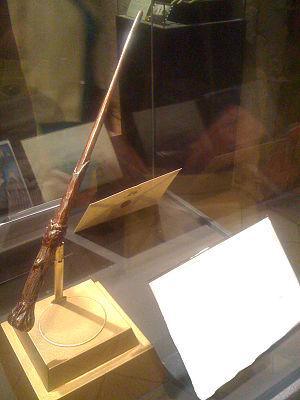
Original de la baguette principale utilisée par Harry Potter dans les films. Exposée au musée des miniatures et décors de cinéma de Lyon.
La baguette magique, parfois appelée baguette de fée, baguette des fées ou simplement baguette, est un objet de pouvoir utilisé par les initiés ou mages de Lumière dans la tradition hermétique, et sorciers, sorcières, magiciennes, magiciens et fées pour transmettre de l'énergie, lancer des sortilèges, dans l'imagination populaire, les contes et la littérature. Selon Papus, il s'agit d'un « instrument formé de bois et de fer magnétique qu’on appelle le bâton ou baguette magique. Cette baguette n’a d’autre but que de condenser une grande quantité de fluide émané de l’opérateur ou des substances disposées par lui à cet effet, et de diriger la projection de ce fluide sur un point déterminé ».
Harry James Potter [ʔaʁi d͡ʒɛms pɔtœʁ] est le personnage principal de la série littéraire Harry Potter écrite par l'écrivain J. K. Rowling.
Le monde des sorciers, est un univers étendu créé par l'écrivain britannique J. K. Rowling. L'appellation est créée en 2016 et coïncide avec la sortie de la pièce de théâtre Harry Potter et l'Enfant maudit et du film Les Animaux fantastiques.